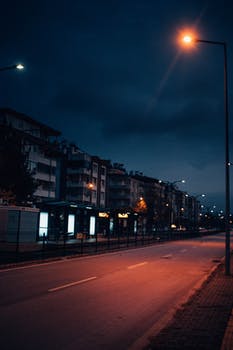
Label: No Watermark